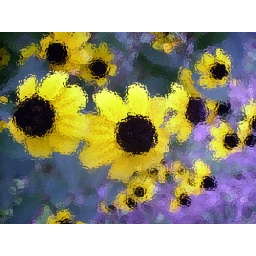
flowers in the glass